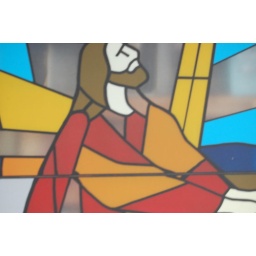
Stained glass window at a Korean-Christian Chuch, some where in Shin-Okubo, Tokyo, Japan